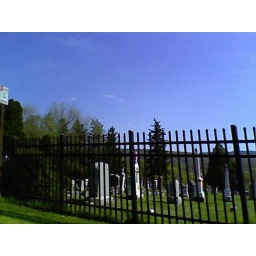
I was in the car and really liked how the iron fence looked against the cemetary, thus my picture.